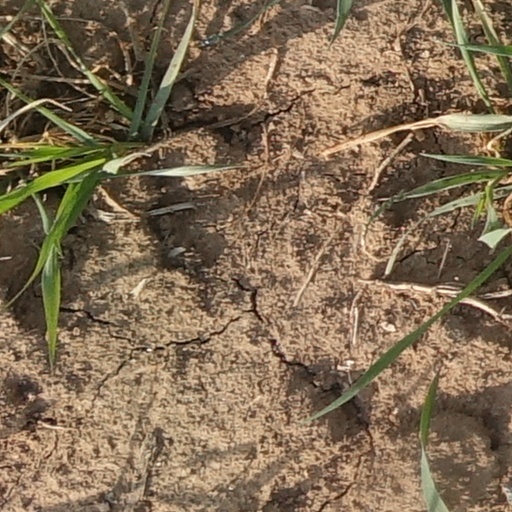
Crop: wheat